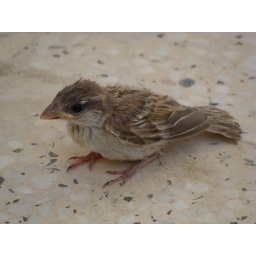
this bird falled in my house and I took care of it then let it fly again